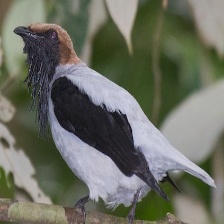
Species: BEARDED BELLBIRD
Scientific name: PROCNIAS AVERANO